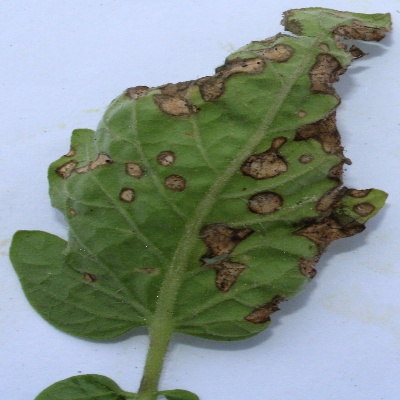
Crop: Tomato
Condition: septoria leaf spot